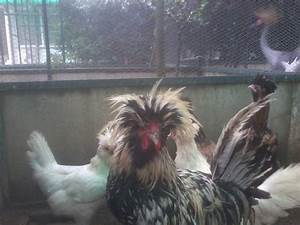
Label: chicken